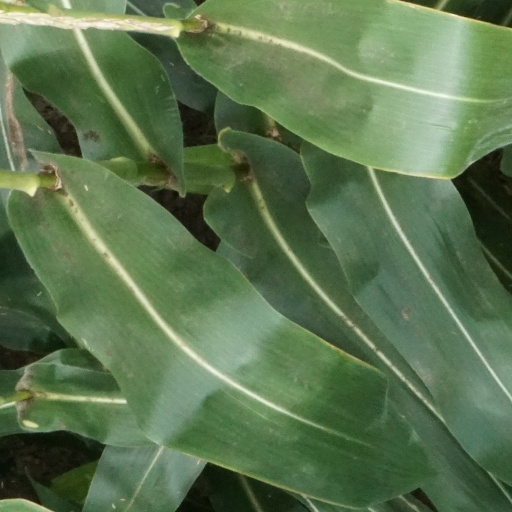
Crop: maize; corn